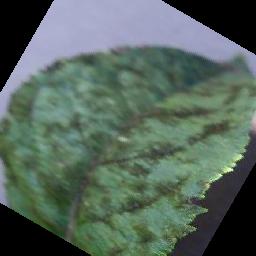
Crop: apple
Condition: scab